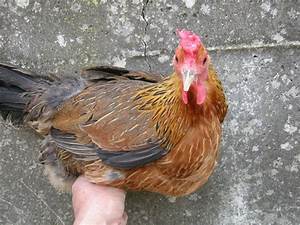
Label: gallina